Camote Diggers

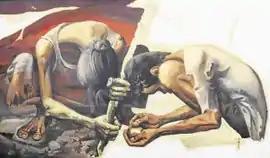

Camote Diggers is an unfinished painting and considered as the last artwork by Philippine National Artist Botong Francisco prior to his death in 1969.